She's Not There

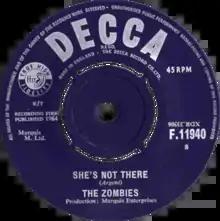
One of side-A labels of original UK single

"She's Not There" is the debut single by the English rock band the Zombies, written by keyboardist Rod Argent. It reached 12 in the UK Singles Chart in September 1964, and 2 on the "Billboard" Hot 100 in the United States at the beginning of December 1964. In Canada, it reached 2.